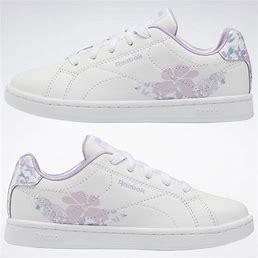
Brand: Reebok
Model: Royal Complete CLN 2